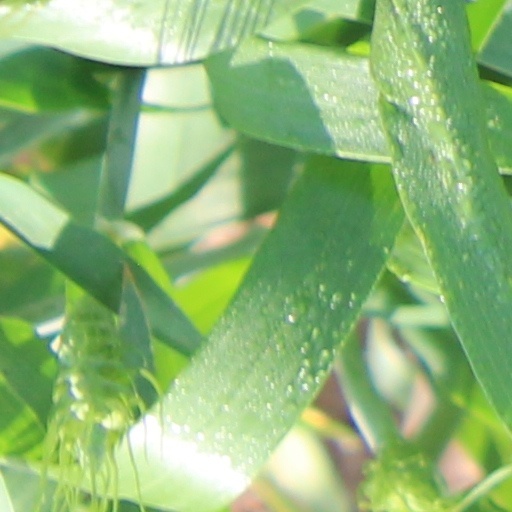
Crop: wheat